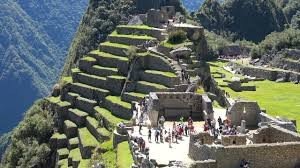
Landmark: Machu Picchu